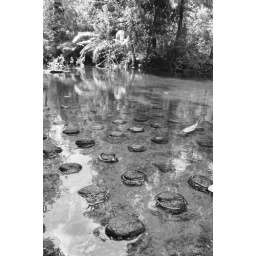
This is the river of a thousand Lingas. These carvings in the river bed are from the 11th to 14 centuries.